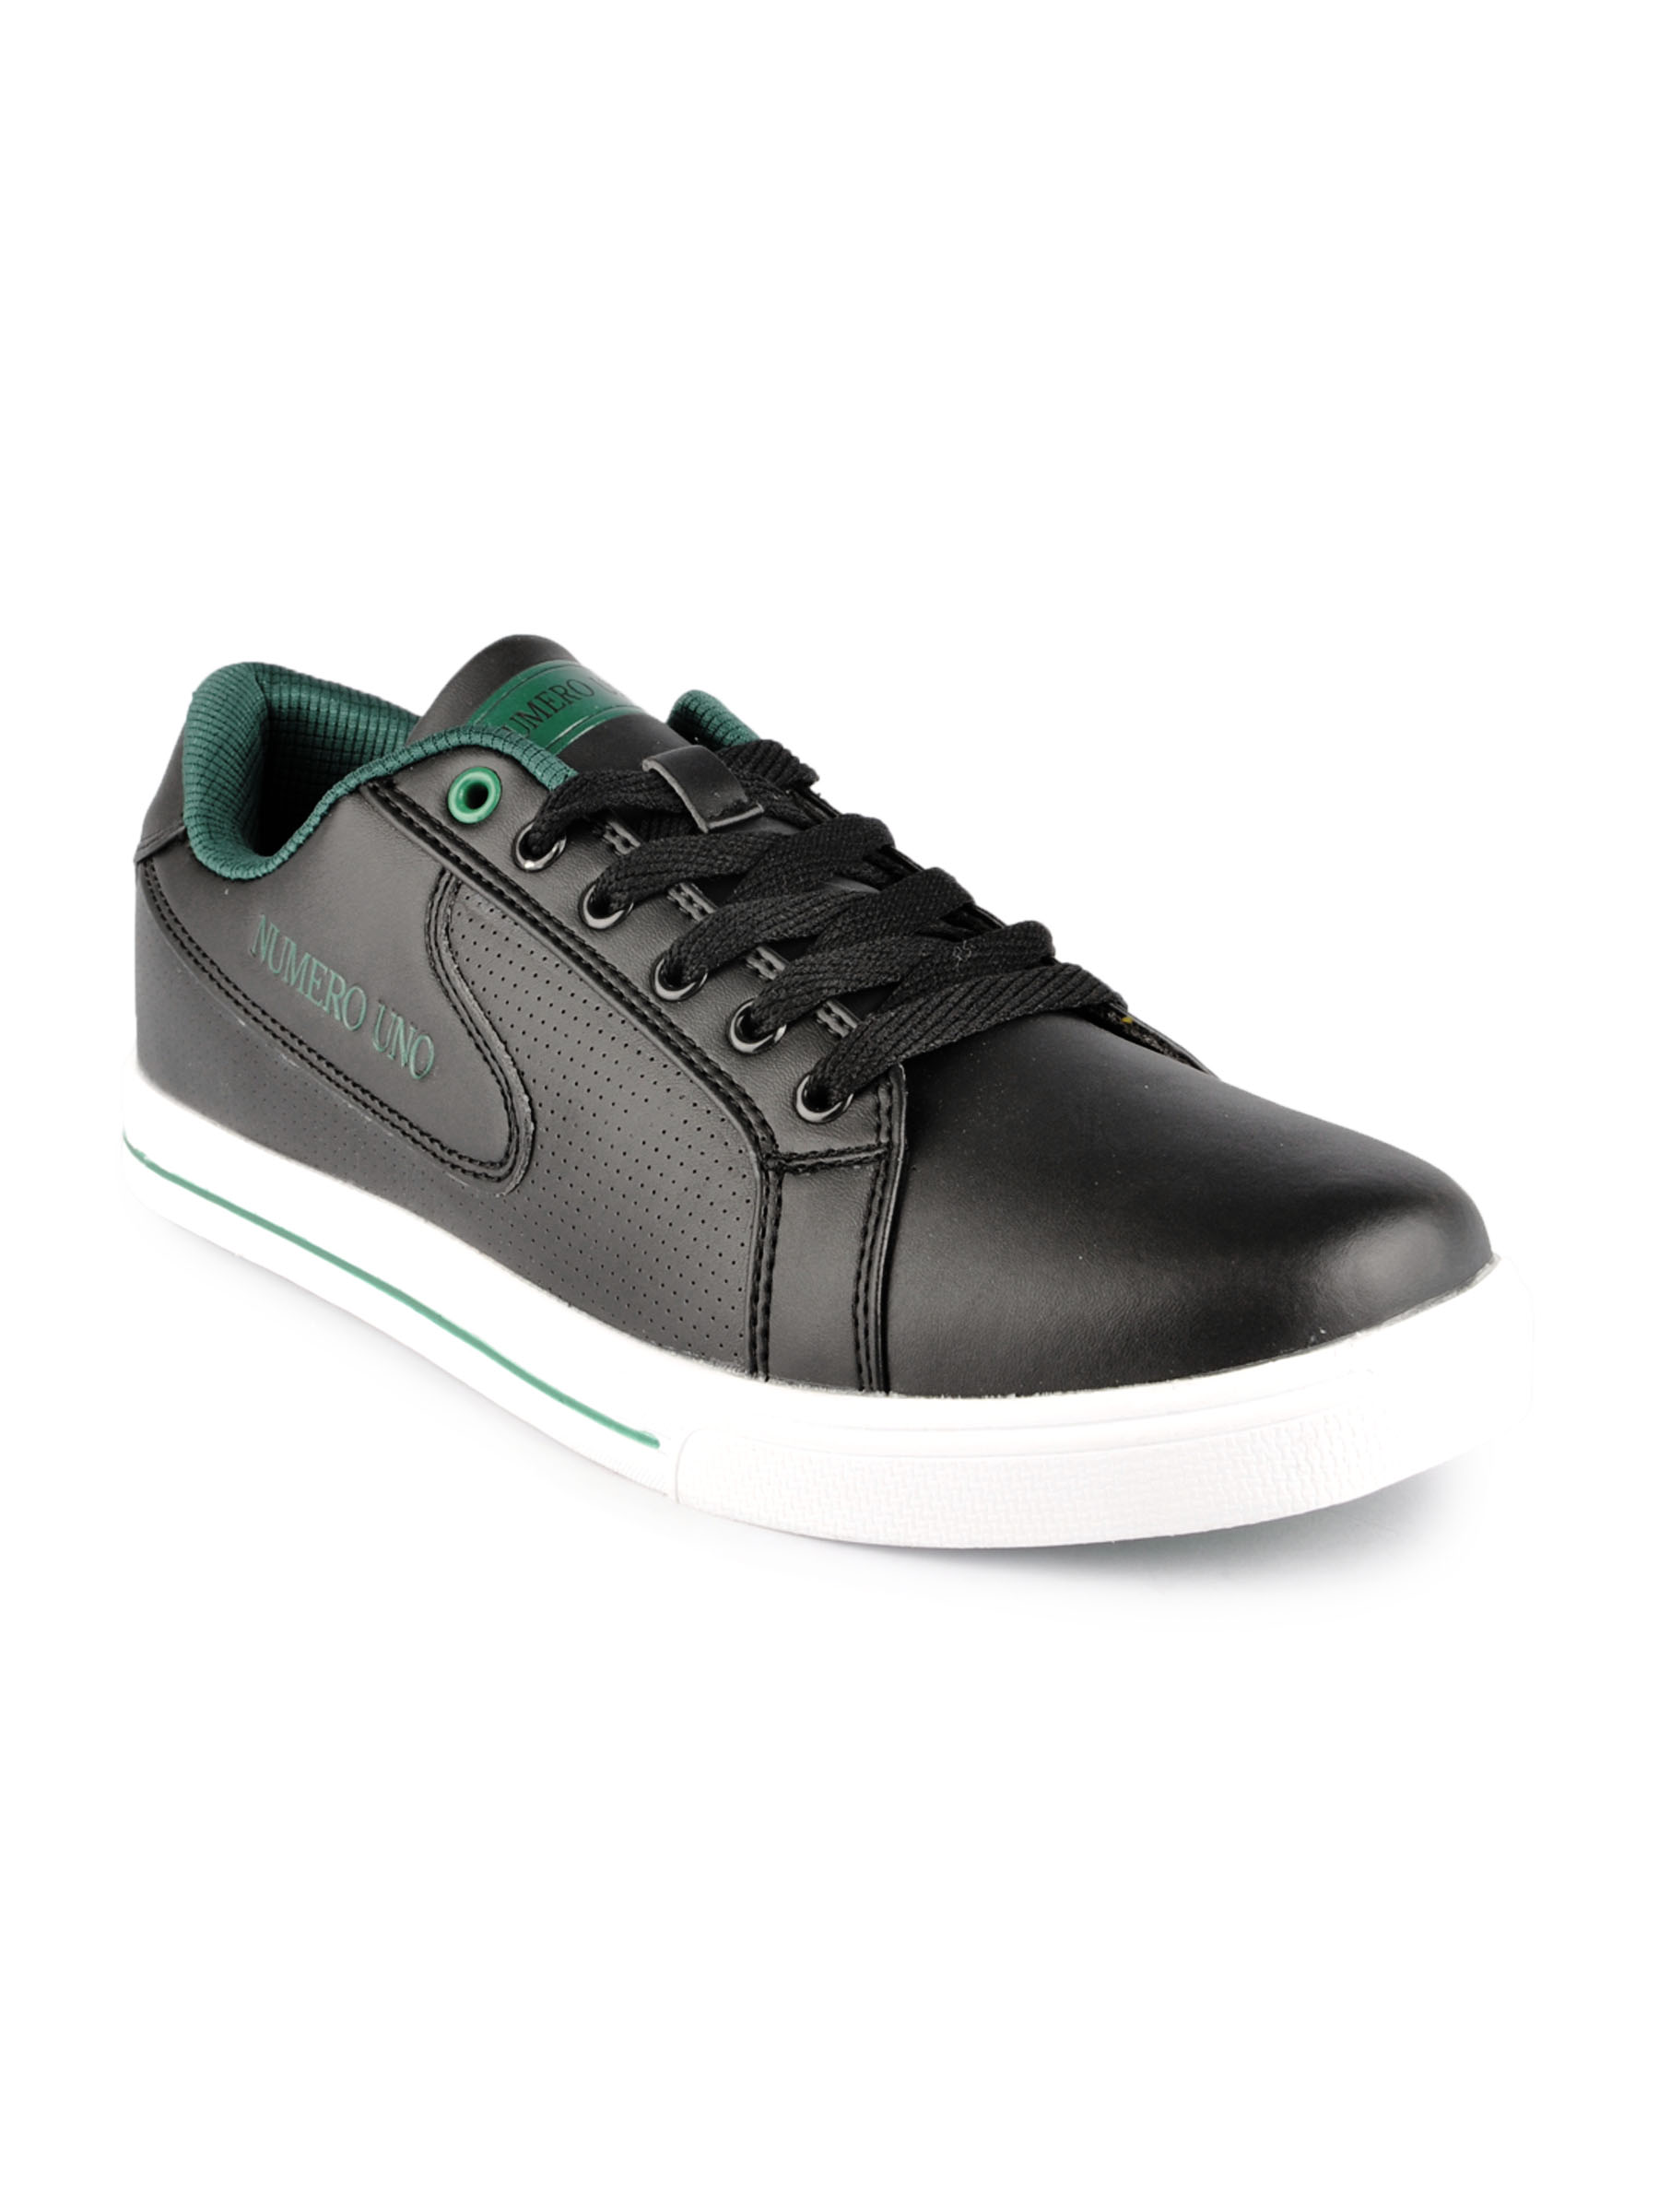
Numero Uno Men Black Casual Shoes
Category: Footwear / Shoes / Casual Shoes
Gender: Men
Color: Black
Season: Summer 2013
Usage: Casual